Léo Silva

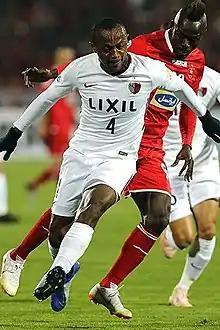
Silva with Kashima Antlers at the 2018 AFC Champions League

Hugo Leonardo da Silva Serejo or simply Léo Silva (レオ・シルバ, born December 24, 1985, in São Luis, Brasil), is a Brazilian footballer who plays as a defensive midfielder for Moto Club.